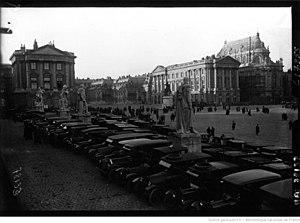
Versailles
Cette page concerne l'année 1920 du calendrier grégorien.